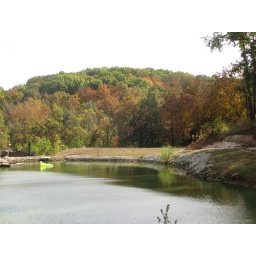
The road and house I grew up in